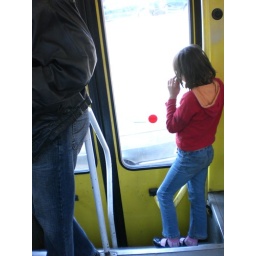
bucuresti - girl begging in bus